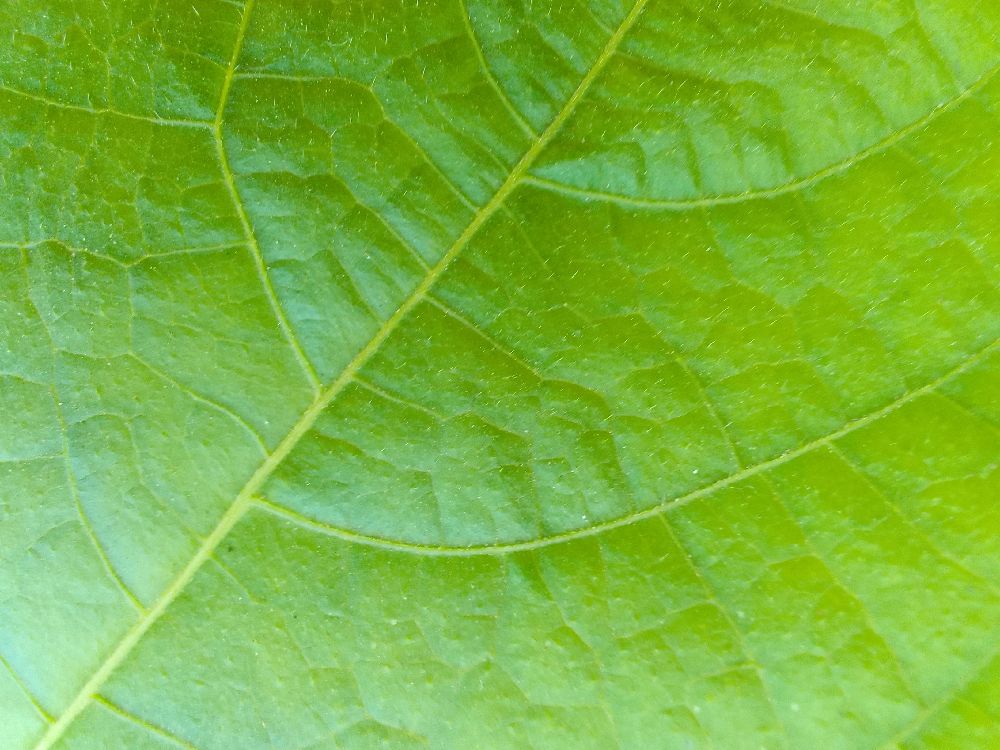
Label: healthy